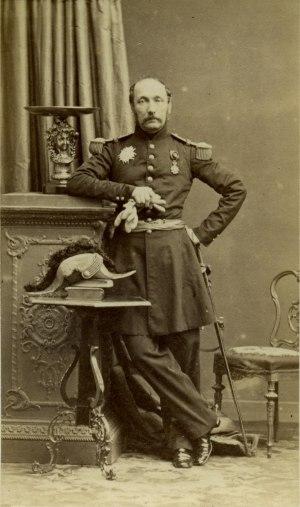
Armand-Octave-Marie d’Allonville (1809-1867)
Armand-Octave-Marie Allonville est né le 21 janvier 1809 à Hanovre et décédé le 19 octobre 1867 à Versailles, vicomte d'Allonville, fut général de division puis sénateur, président du comité de cavalerie et grand-croix de la Légion d'honneur.